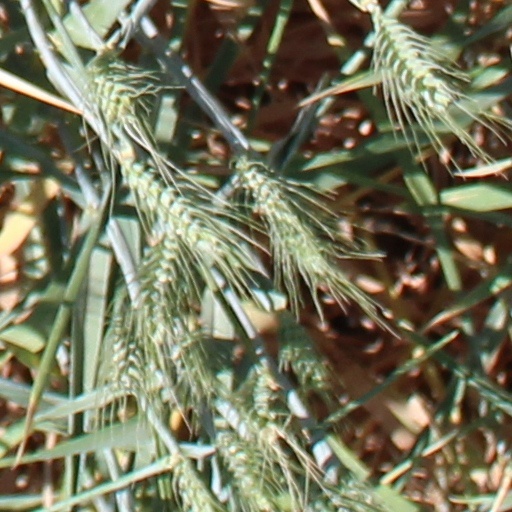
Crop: wheat